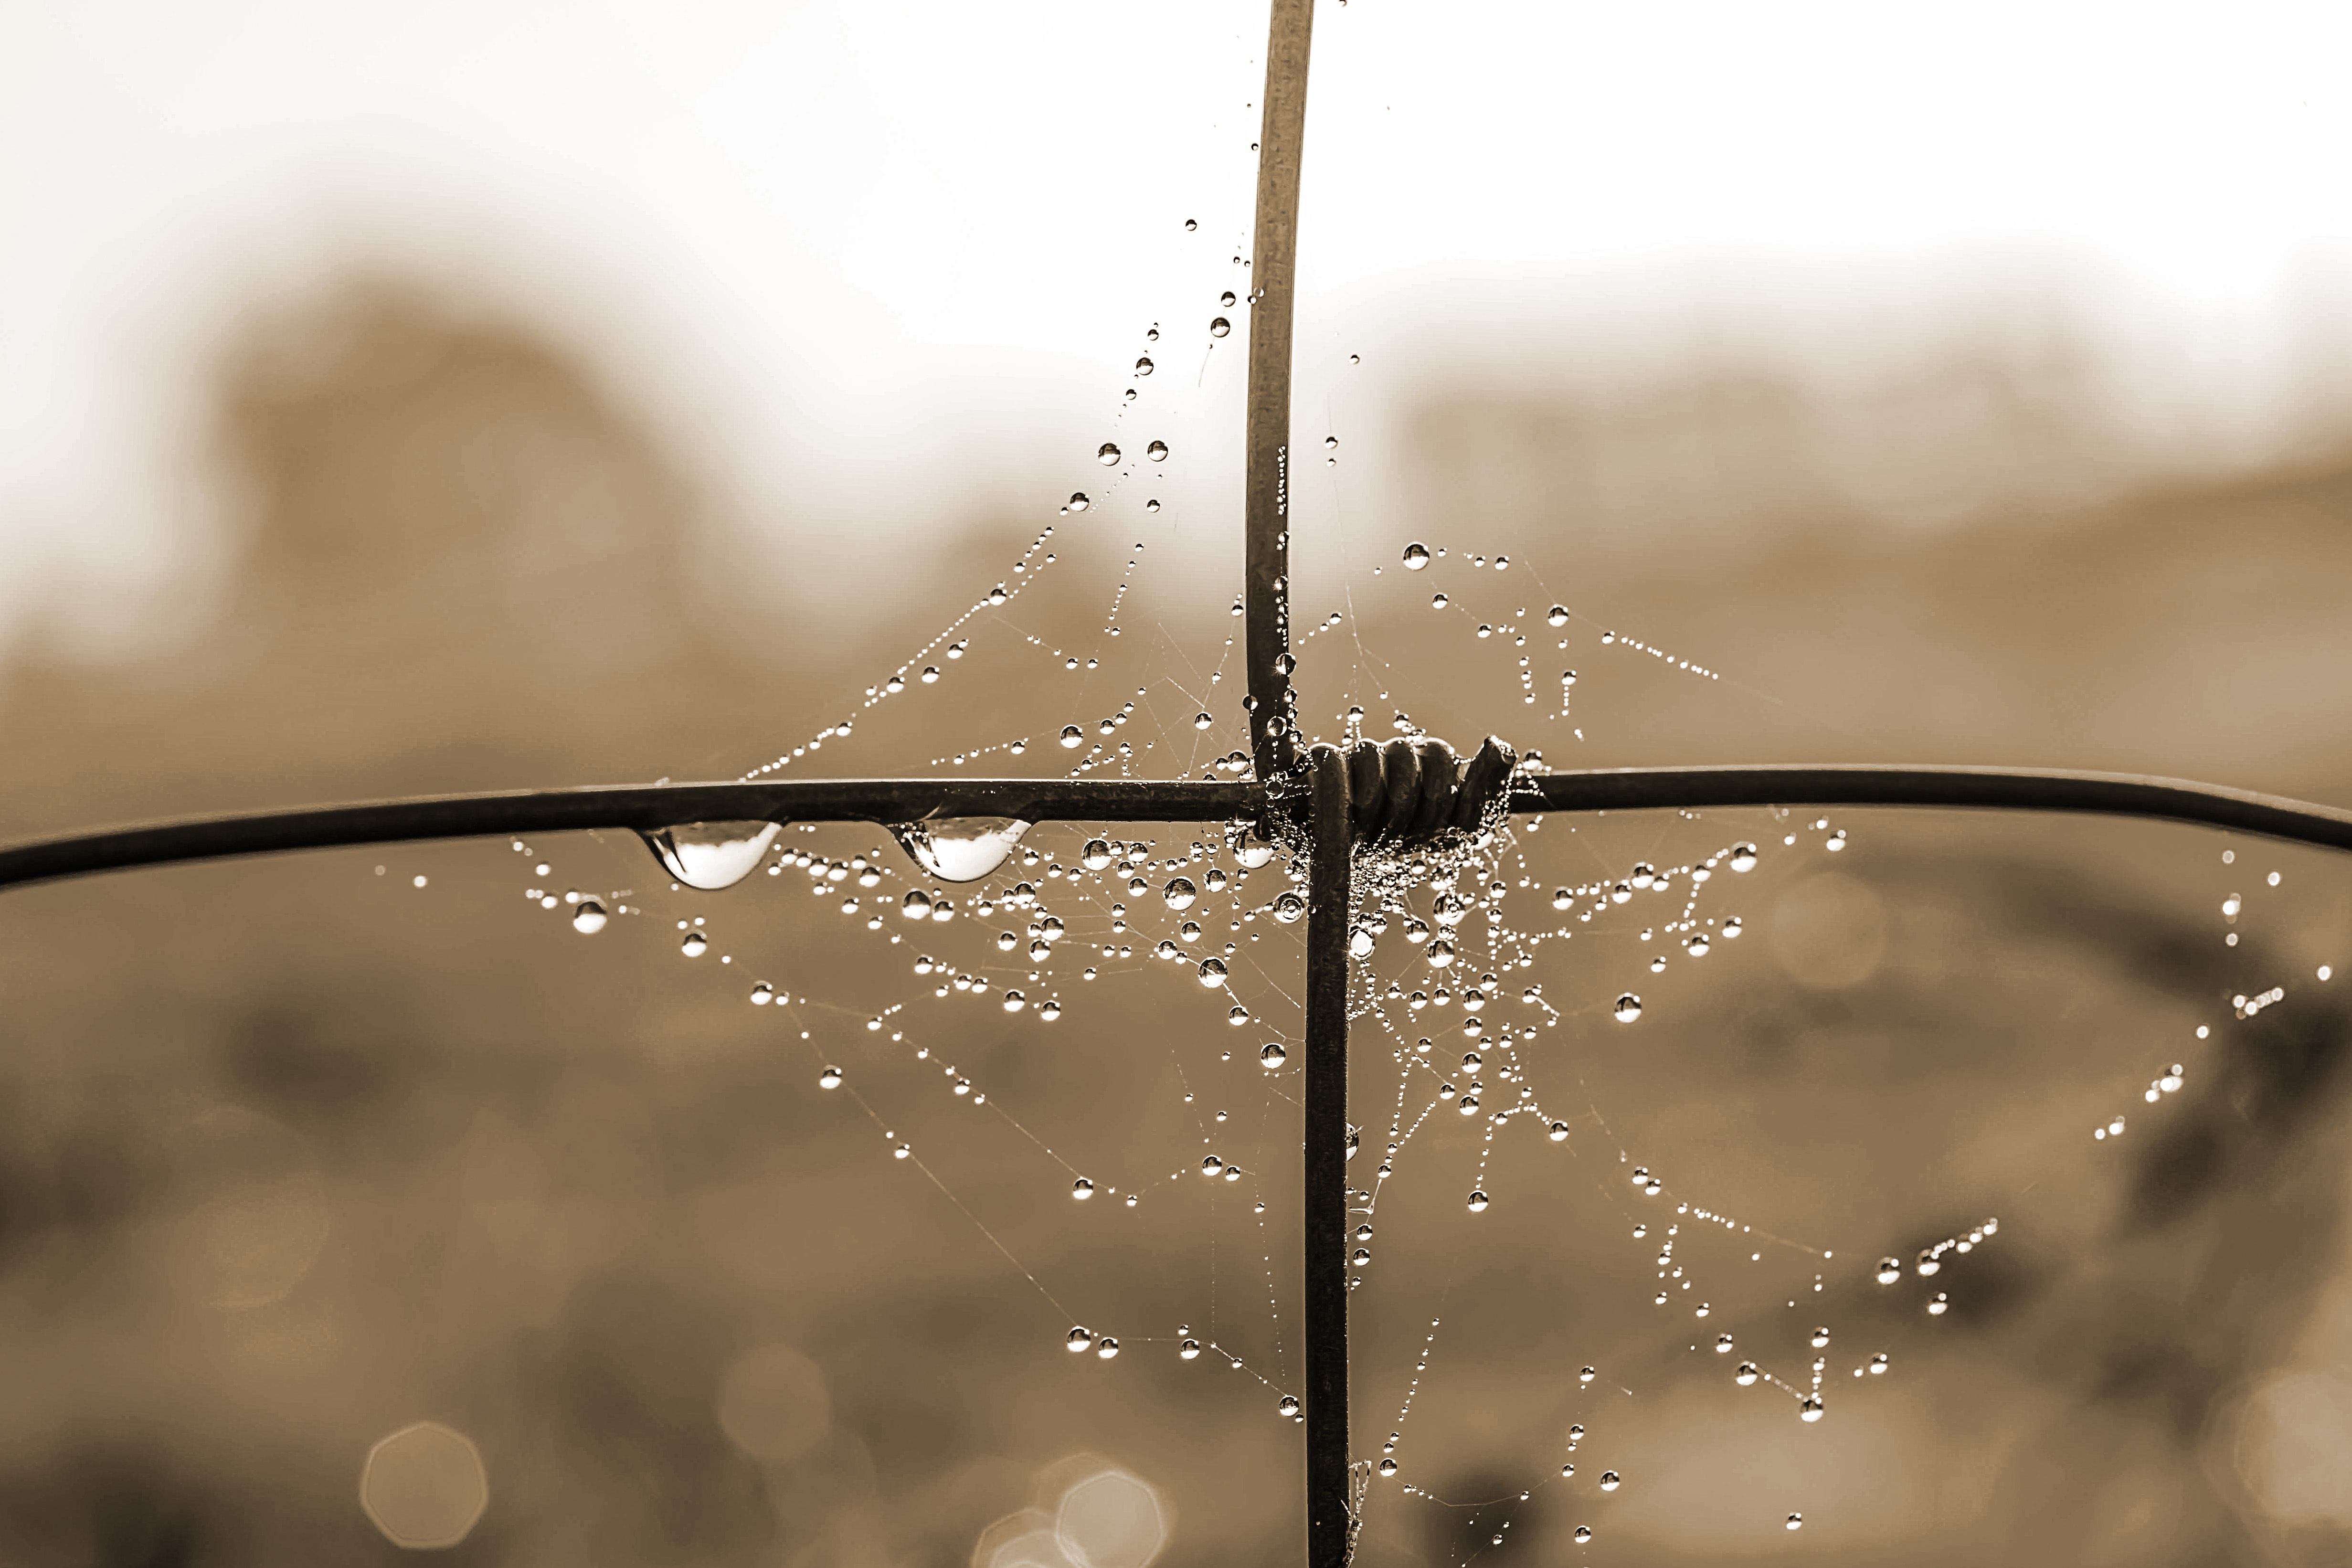
water, branch, dew, light, photography, sunlight, morning, leaf, flower, raindrop, wire, line, reflection, morning dew, twisted wire, twig, cobweb, close up, dewdrop, droplets, drop of water, moisture, atmospheric, morgentau, macro photography, beaded, spider web with water beads, plant stem